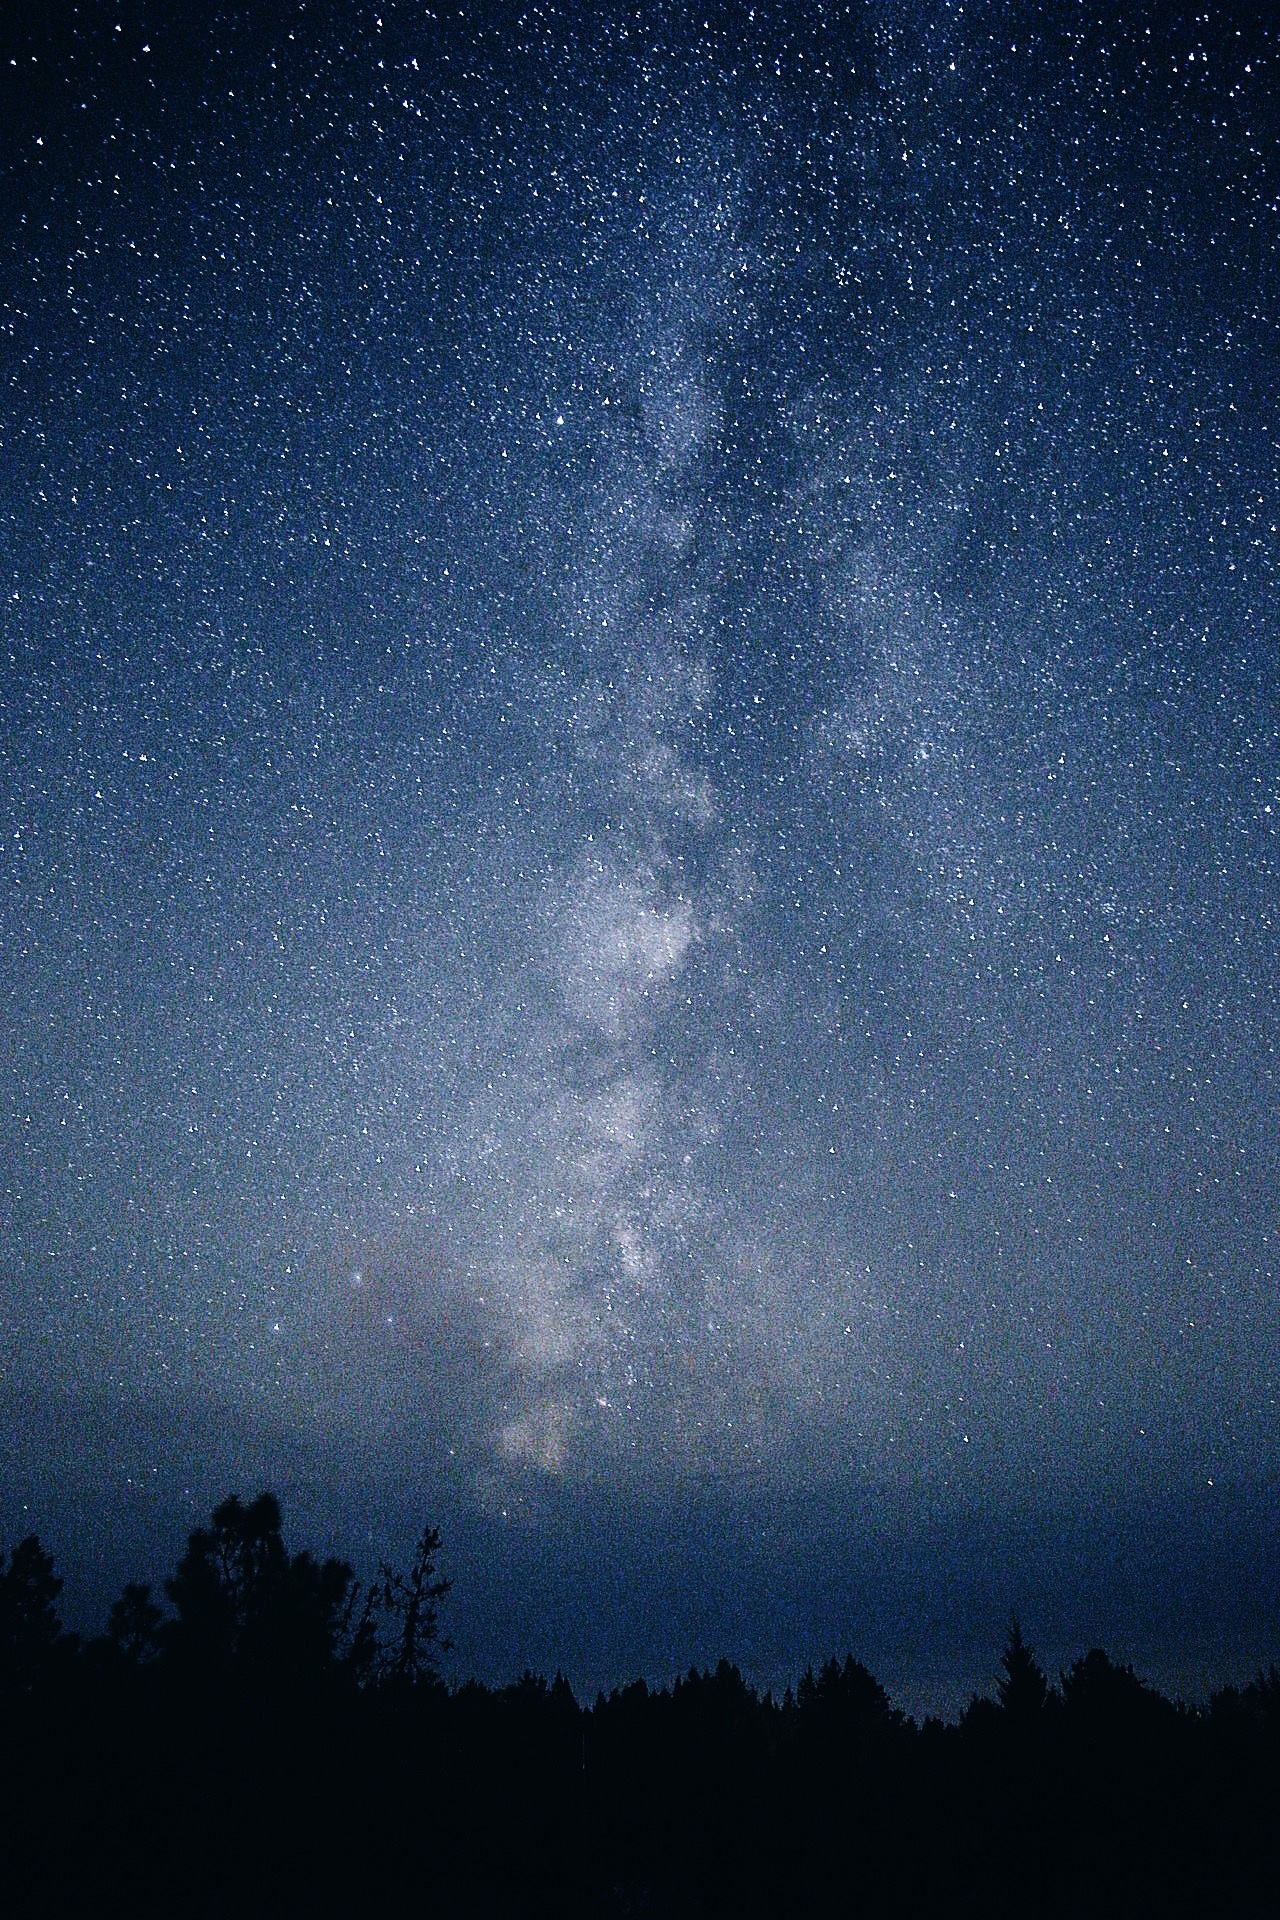
sky, night, star, milky way, atmosphere, darkness, galaxy, outer space, astronomy, astronomical object, spiral galaxy